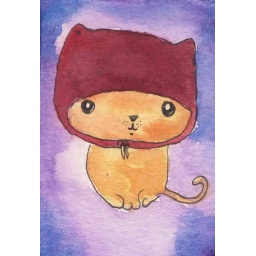
cat in hat